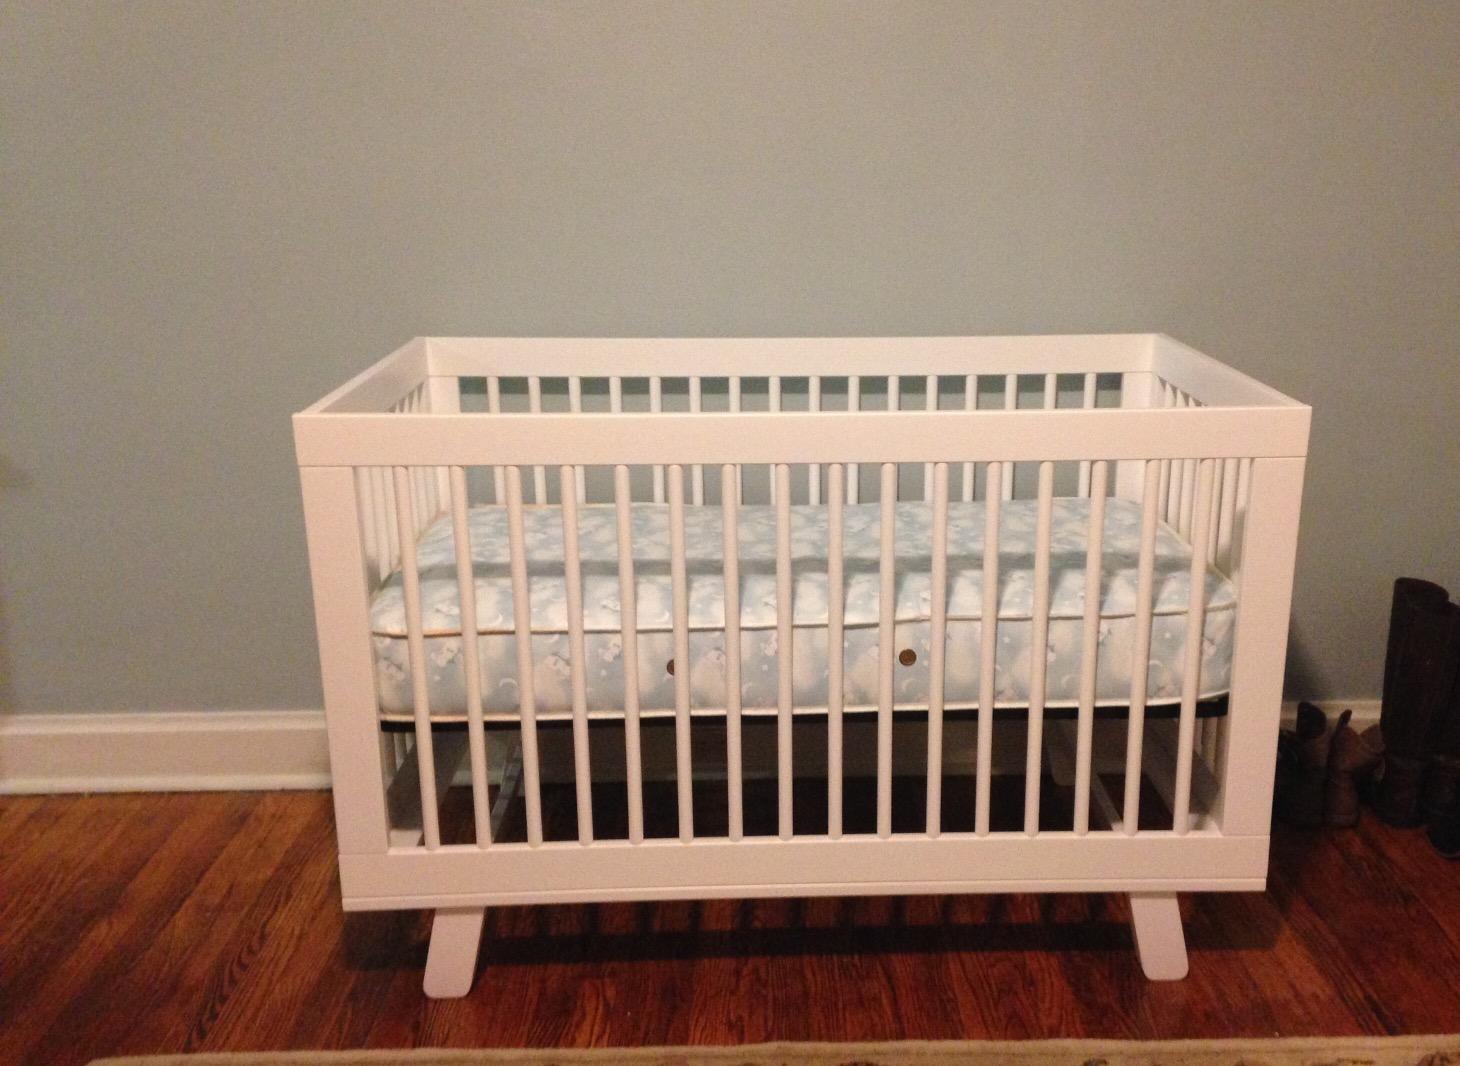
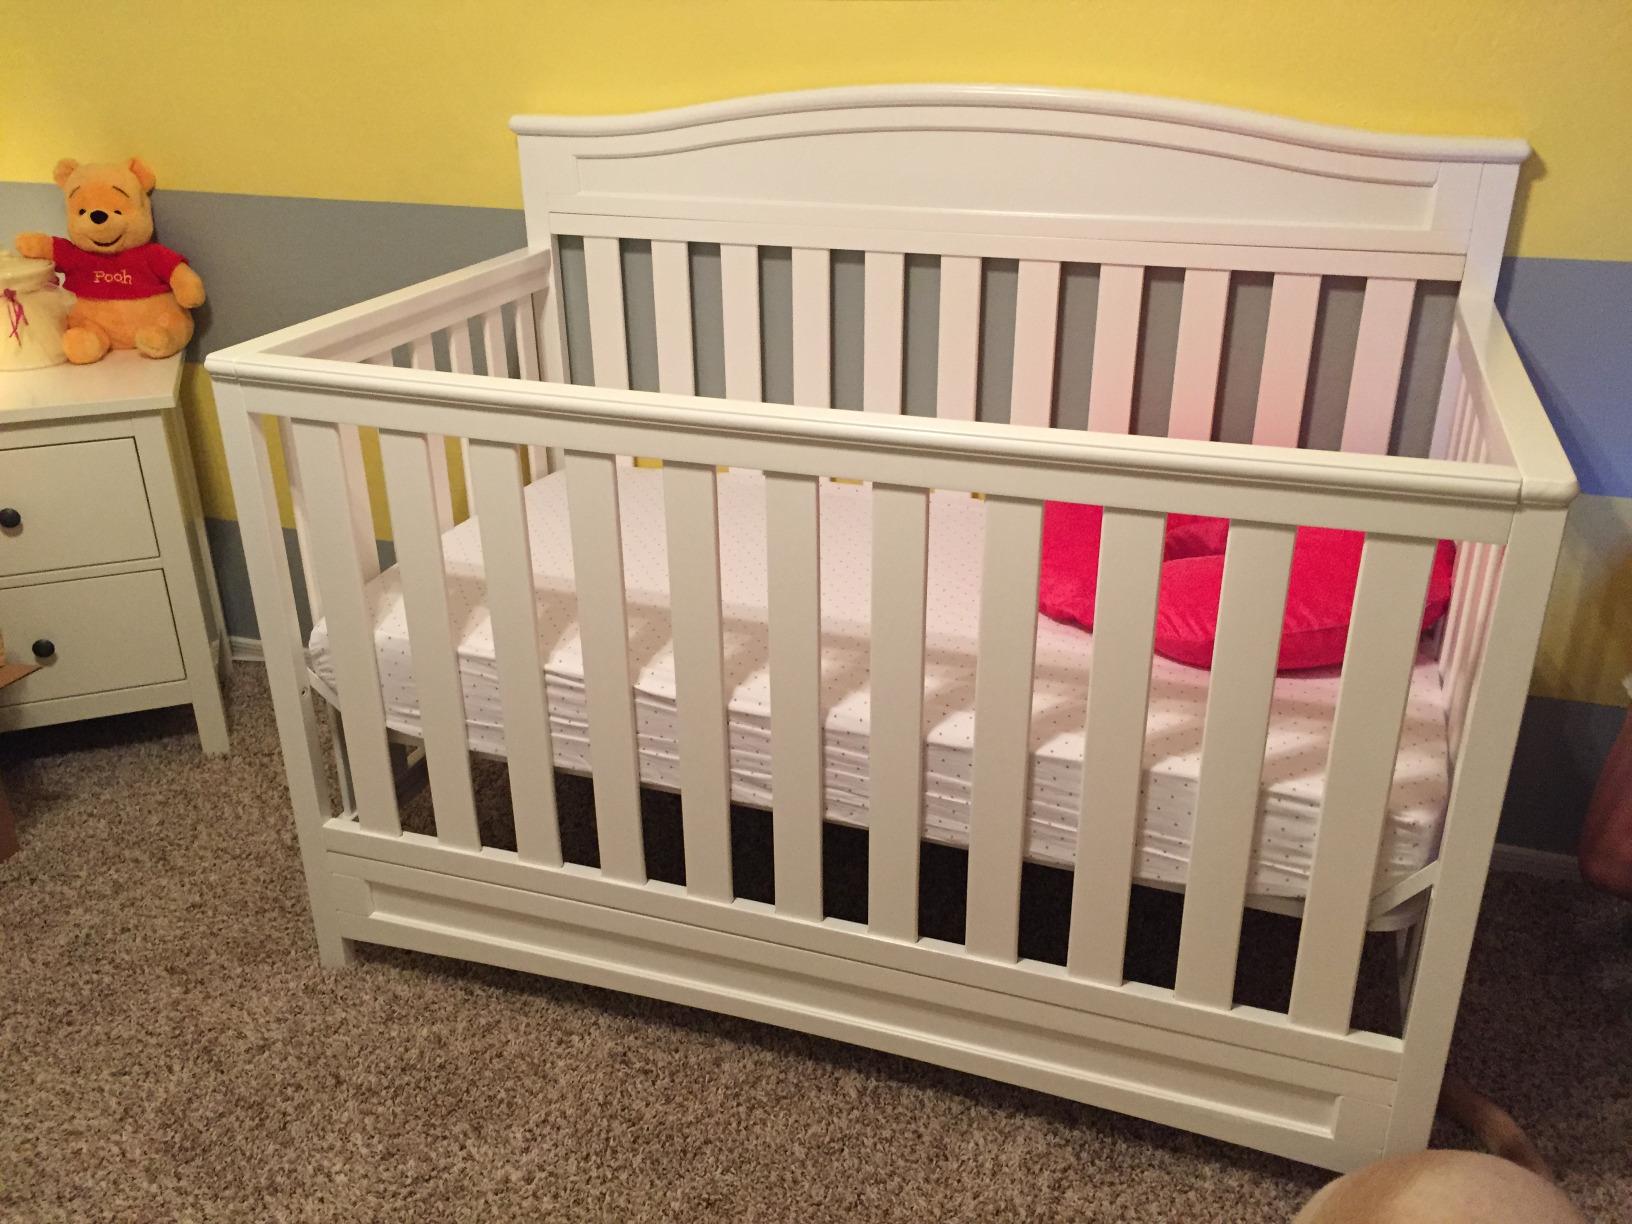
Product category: products_crib
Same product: no